Nigel Playfair

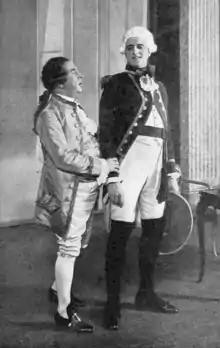

In 1920 Playfair returned to the role of Ralph in "The Knight of the Burning Pestle". Over the next twelve years he produced and acted in a wide range of plays. Classics included "The Way of the World" (1924), "The Duenna" (1924), "The Rivals" (1925), "The Beaux' Stratagem" (1927) "She Stoops to Conquer" (1928) and "The Critic" (1928). Playfair interspersed the classics with new musical shows with scores by Dennis Arundell, Thomas Dunhill and Alfred Reynolds and words by himself, A. P. Herbert and others: "Riverside Nights" (1926), "Tantivy Towers" (1931) and "Derby Day" (1932). "The Times" commented that these shows demonstrated that Playfair's "special method – a mingling of intimacy, brightness, and burlesque – was not applicable to the classics alone". Sharp writes that Playfair gathered "a loyal and happy team of young players, musicians, and designers who, under his genial leadership, not only began to make their reputations and confirm his, but also helped to create a specific Lyric style".